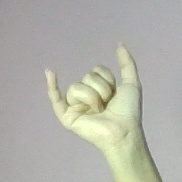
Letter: ya